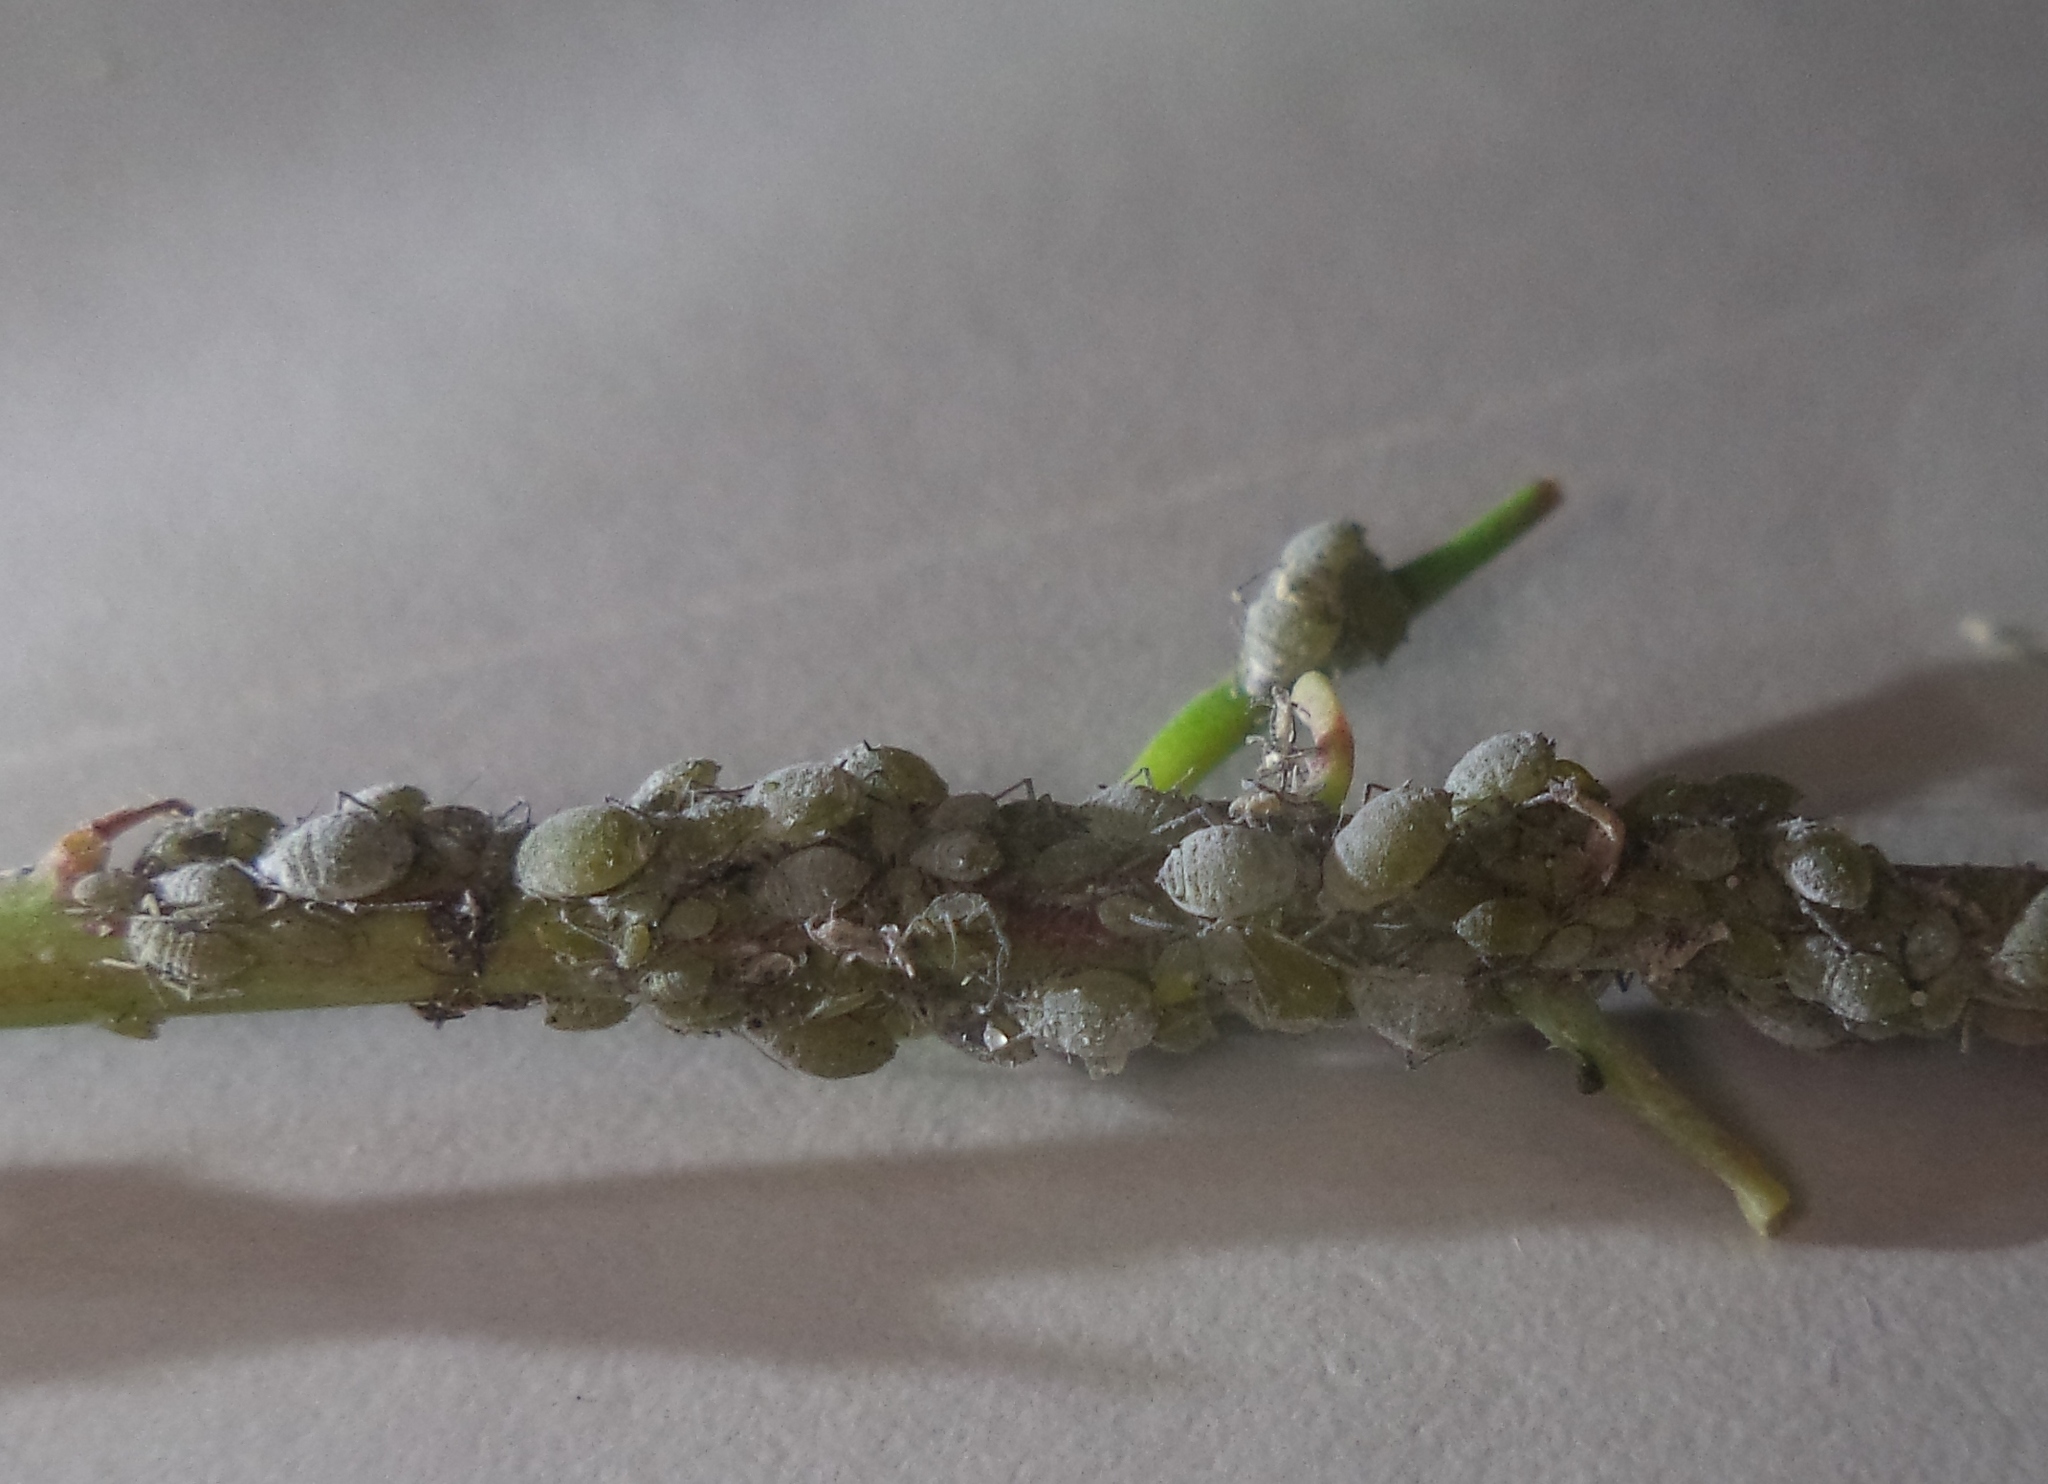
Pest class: cabbage_aphid